Victor Munden

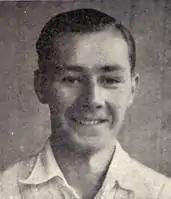
Munden in 1951

Victor Stanislaus Munden (2 January 1928 – 25 September 2016) was an English cricketer who played first-class cricket for Leicestershire between 1946 and 1957. He was a left-handed middle-order batsman and a left-arm orthodox spin bowler. He was born at Leicester.